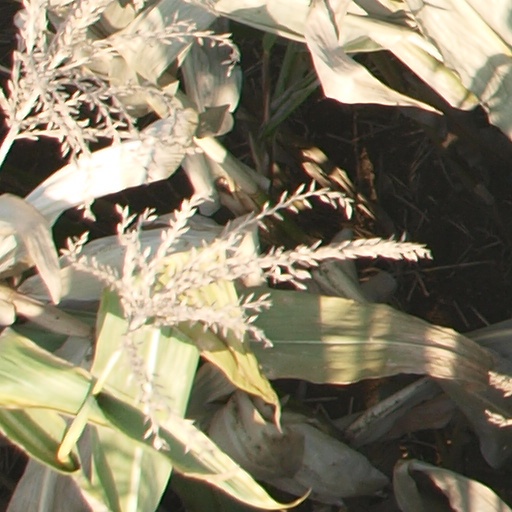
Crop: maize; corn